1982 Basque Pelota World Championships

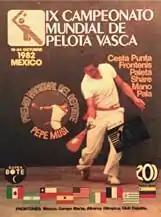
Tournament poster

The 1982 Basque Pelota World Championships were the 9th edition of the Basque Pelota World Championships organized by the FIPV.